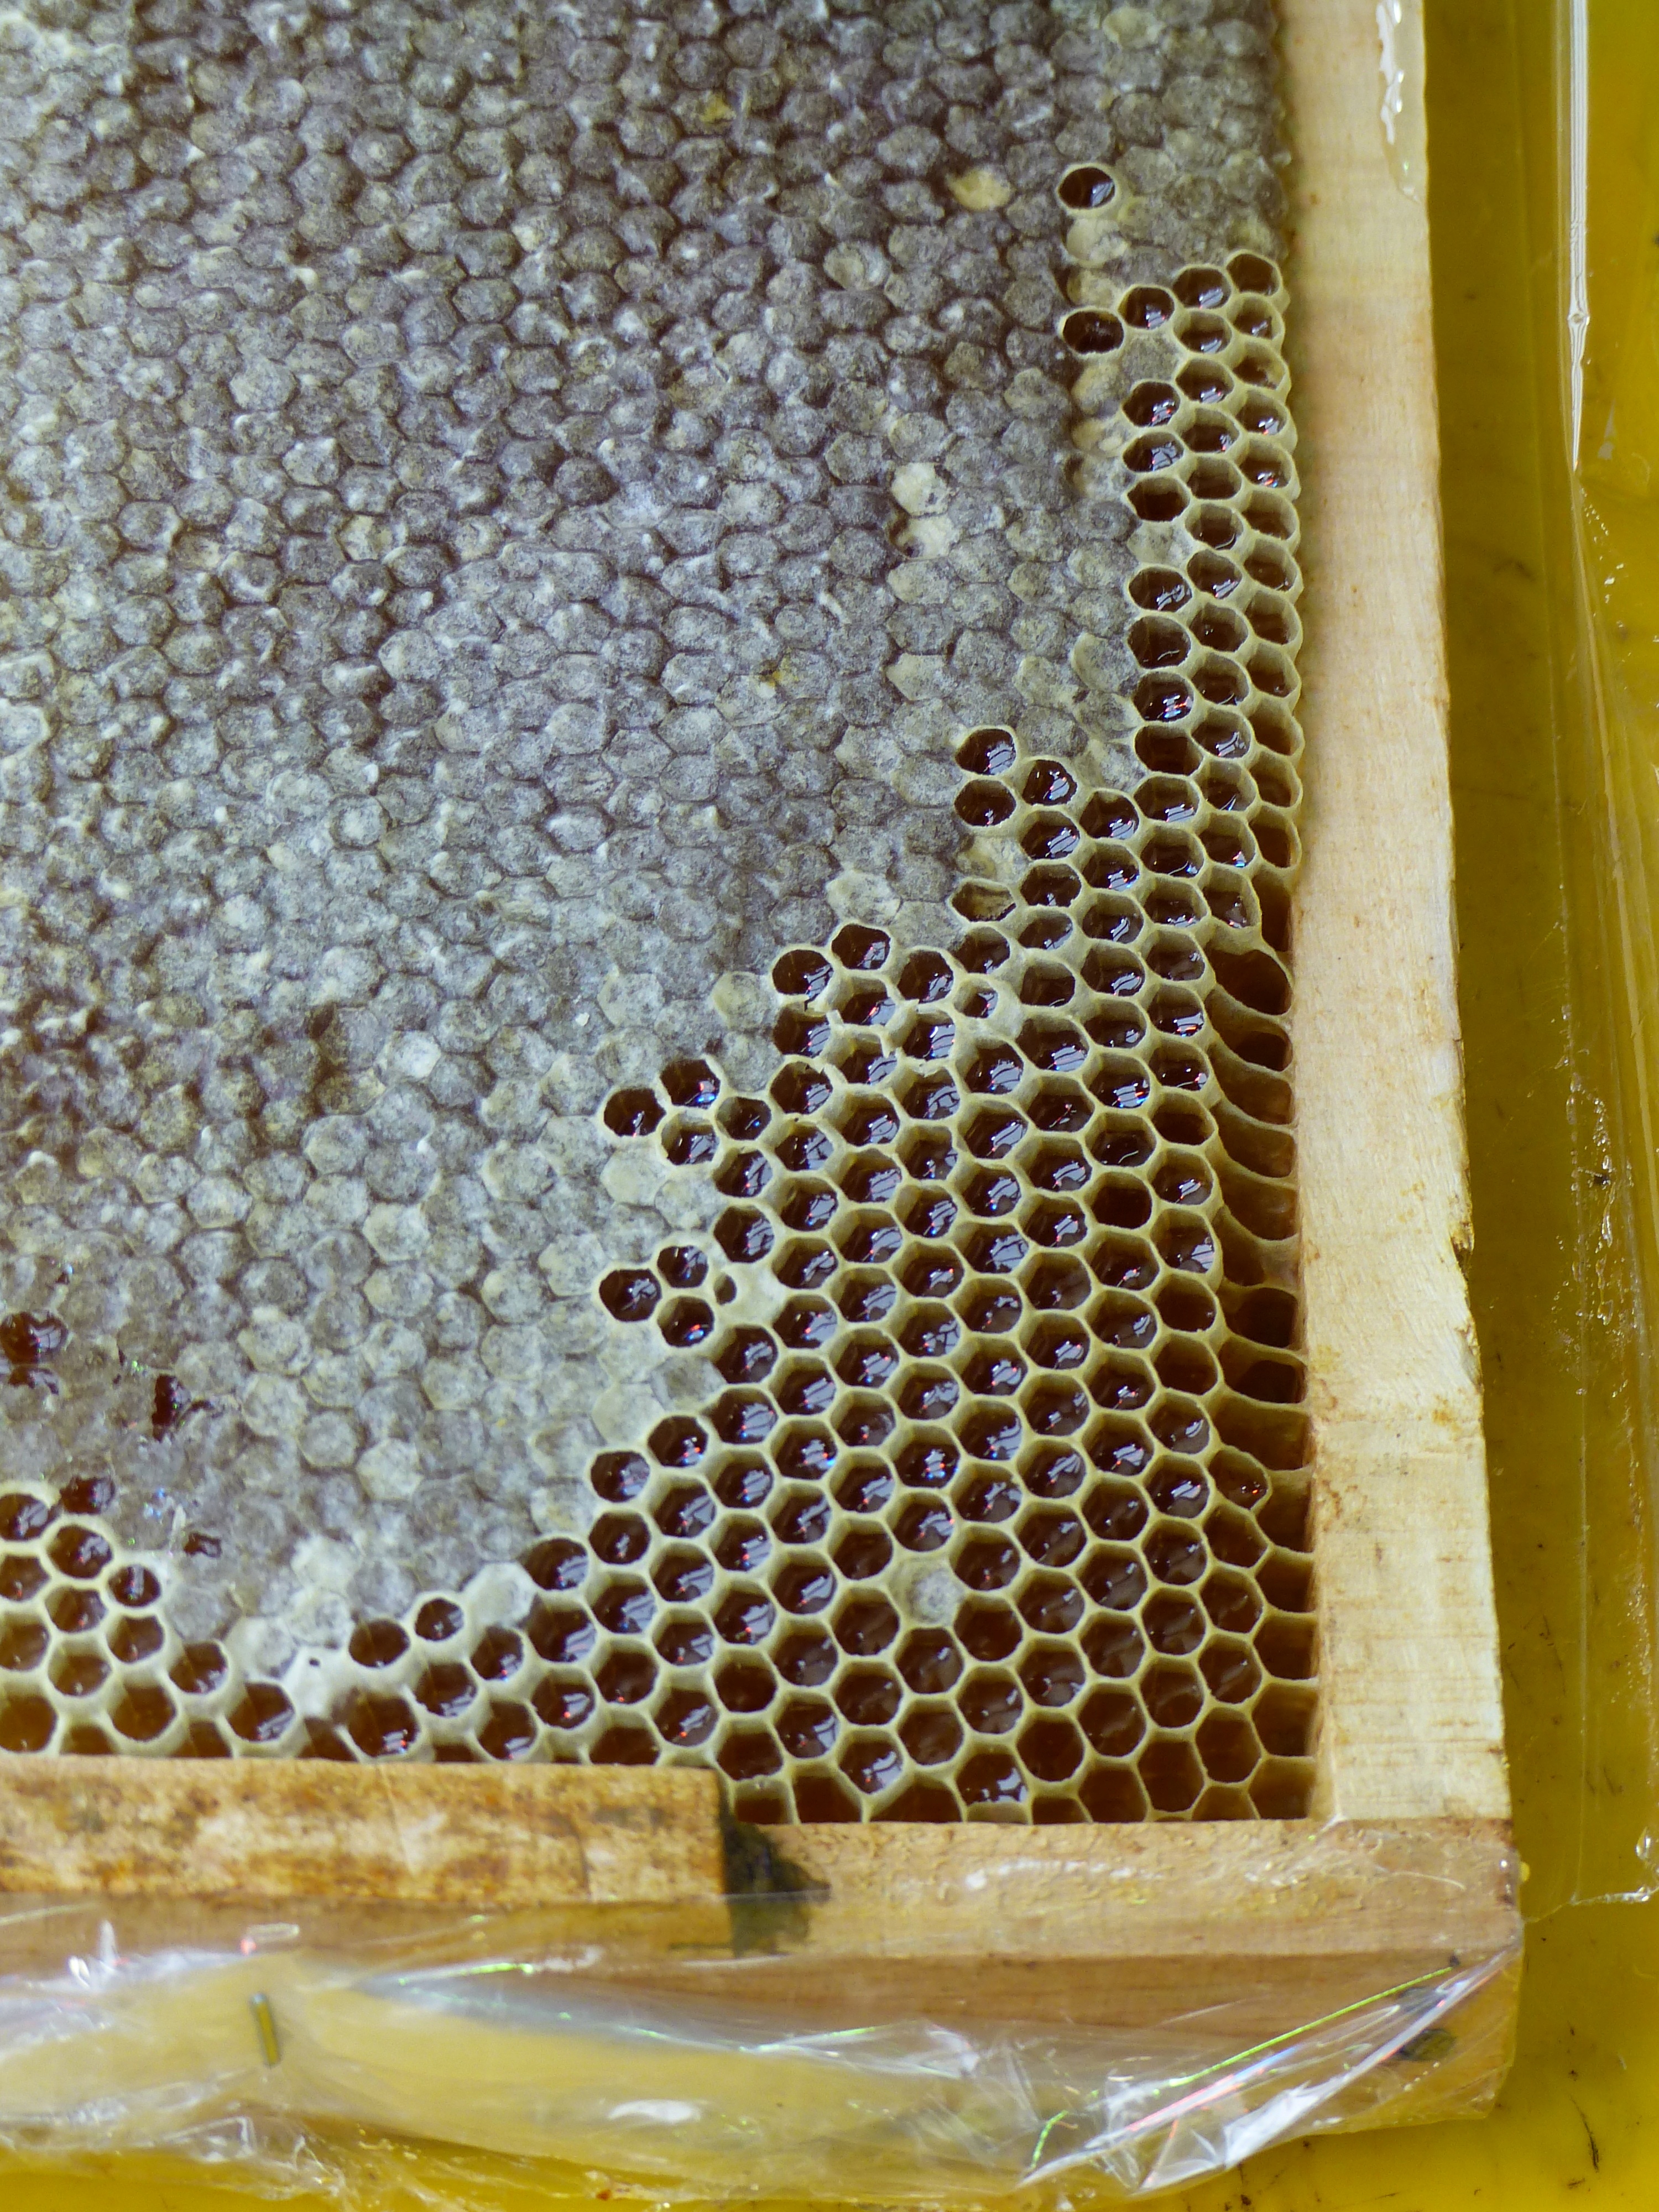
texture, honey, pattern, insect, material, invertebrate, design, bee, iran, honeycomb, beekeeping, honey combs, honey production, membrane winged insect